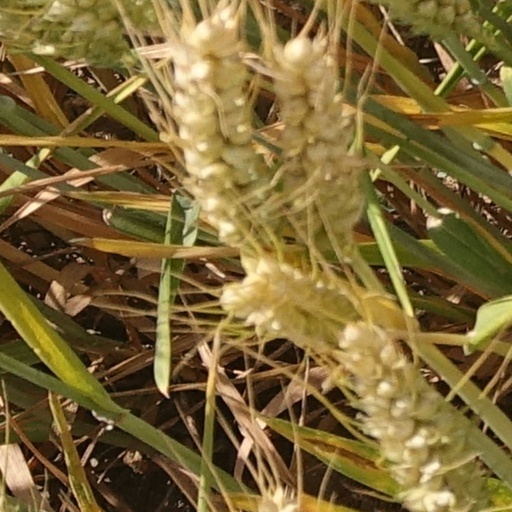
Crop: wheat